Cannabis in Israel

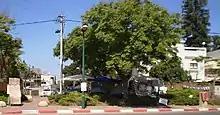
Pro-legalization protest in Israel

Before 6 March 2017, cannabis for recreational purposes was illegal and those charged with public cannabis usage could have faced heavy fines or incarceration, although it was reported that in 2015 the number of arrests for this was under 200; "The New York Times" noted that cannabis usage had long been overlooked by law enforcement in Israel, but that there was notable enforcement against growers and dealers.